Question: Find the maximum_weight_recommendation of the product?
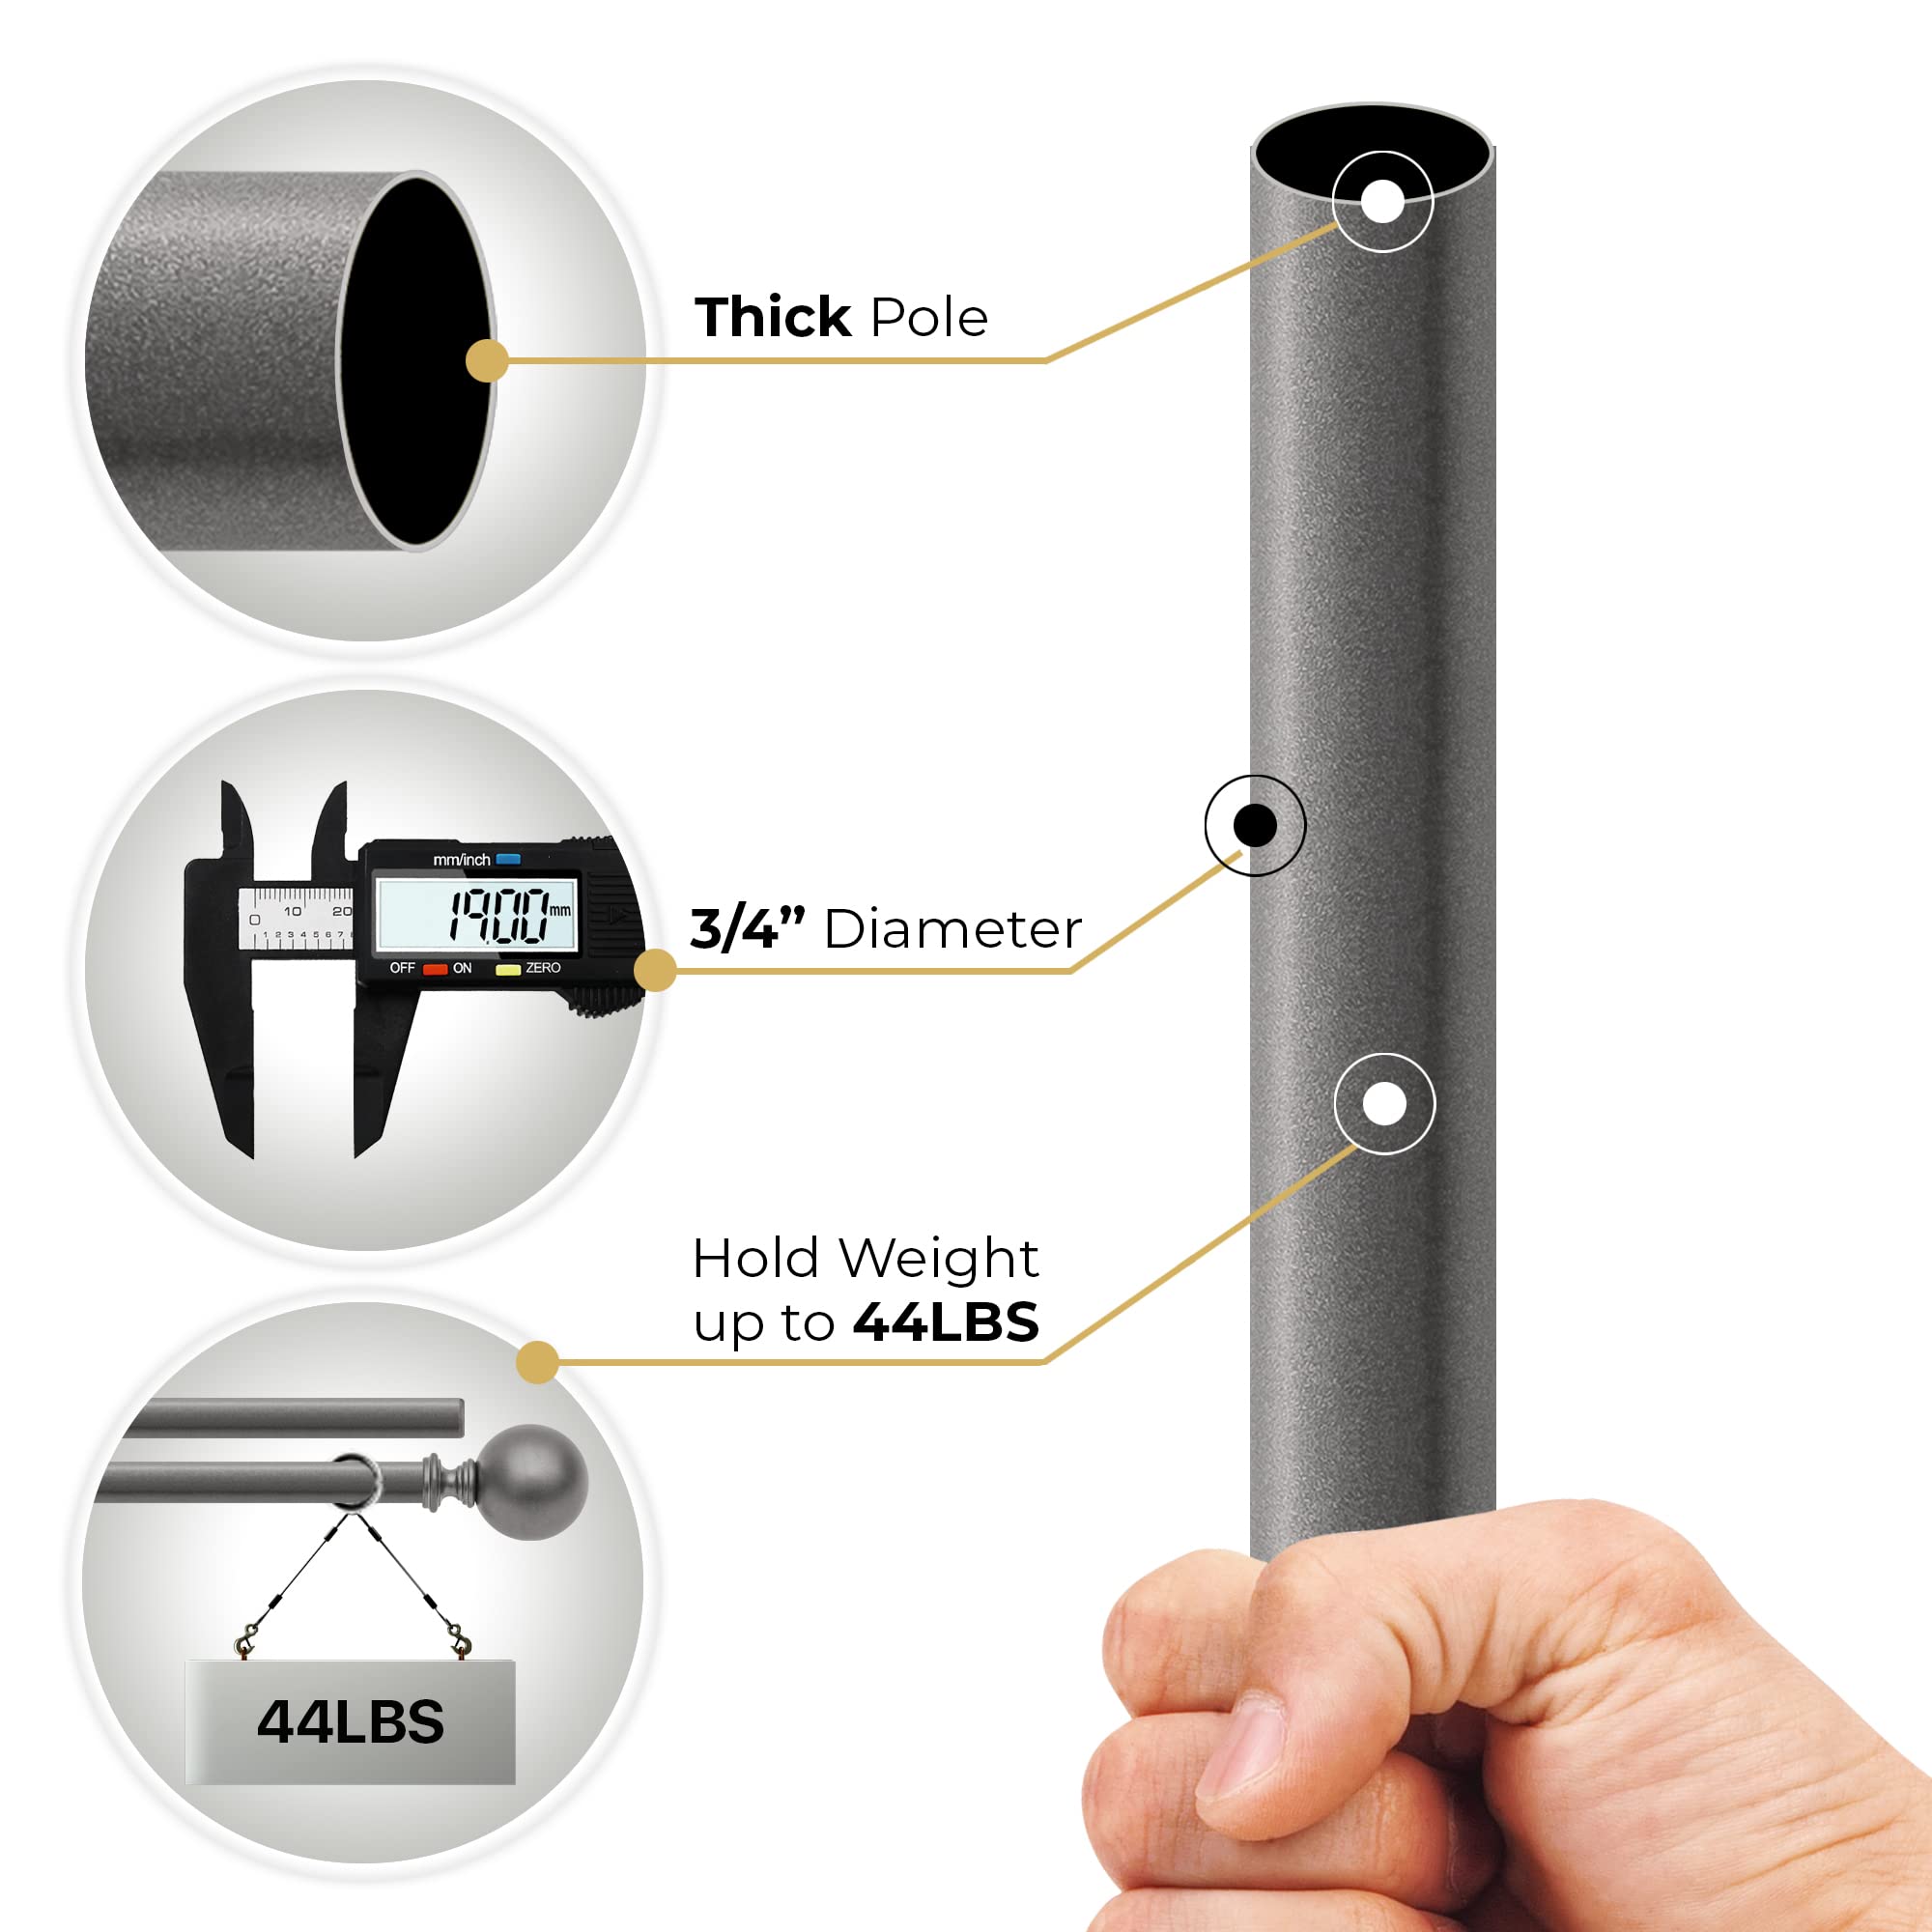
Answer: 44 pound